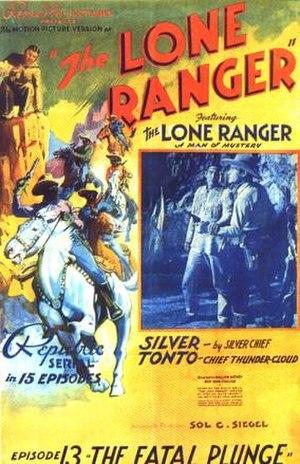
Les Justiciers du Far-West ou Le dernier des fédérés est un serial de western américain de Republic Pictures. Composé de quinze épisodes, il est sorti en 1938 et a été réalisé par William Witney et John English. L'année suivante, une suite sort sous le titre de The Lone Ranger Rides Again. En 1940, une version condensée sous forme de film sort sous le titre de Hi-Yo Silver. Ce serial est une adaptation du feuilleton radiophonique de 1933, The Lone Ranger.